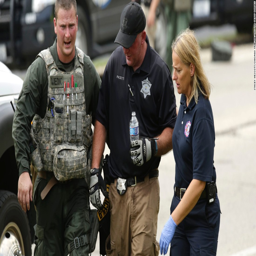
a police officer is led to an ambulance in the scorching heat .